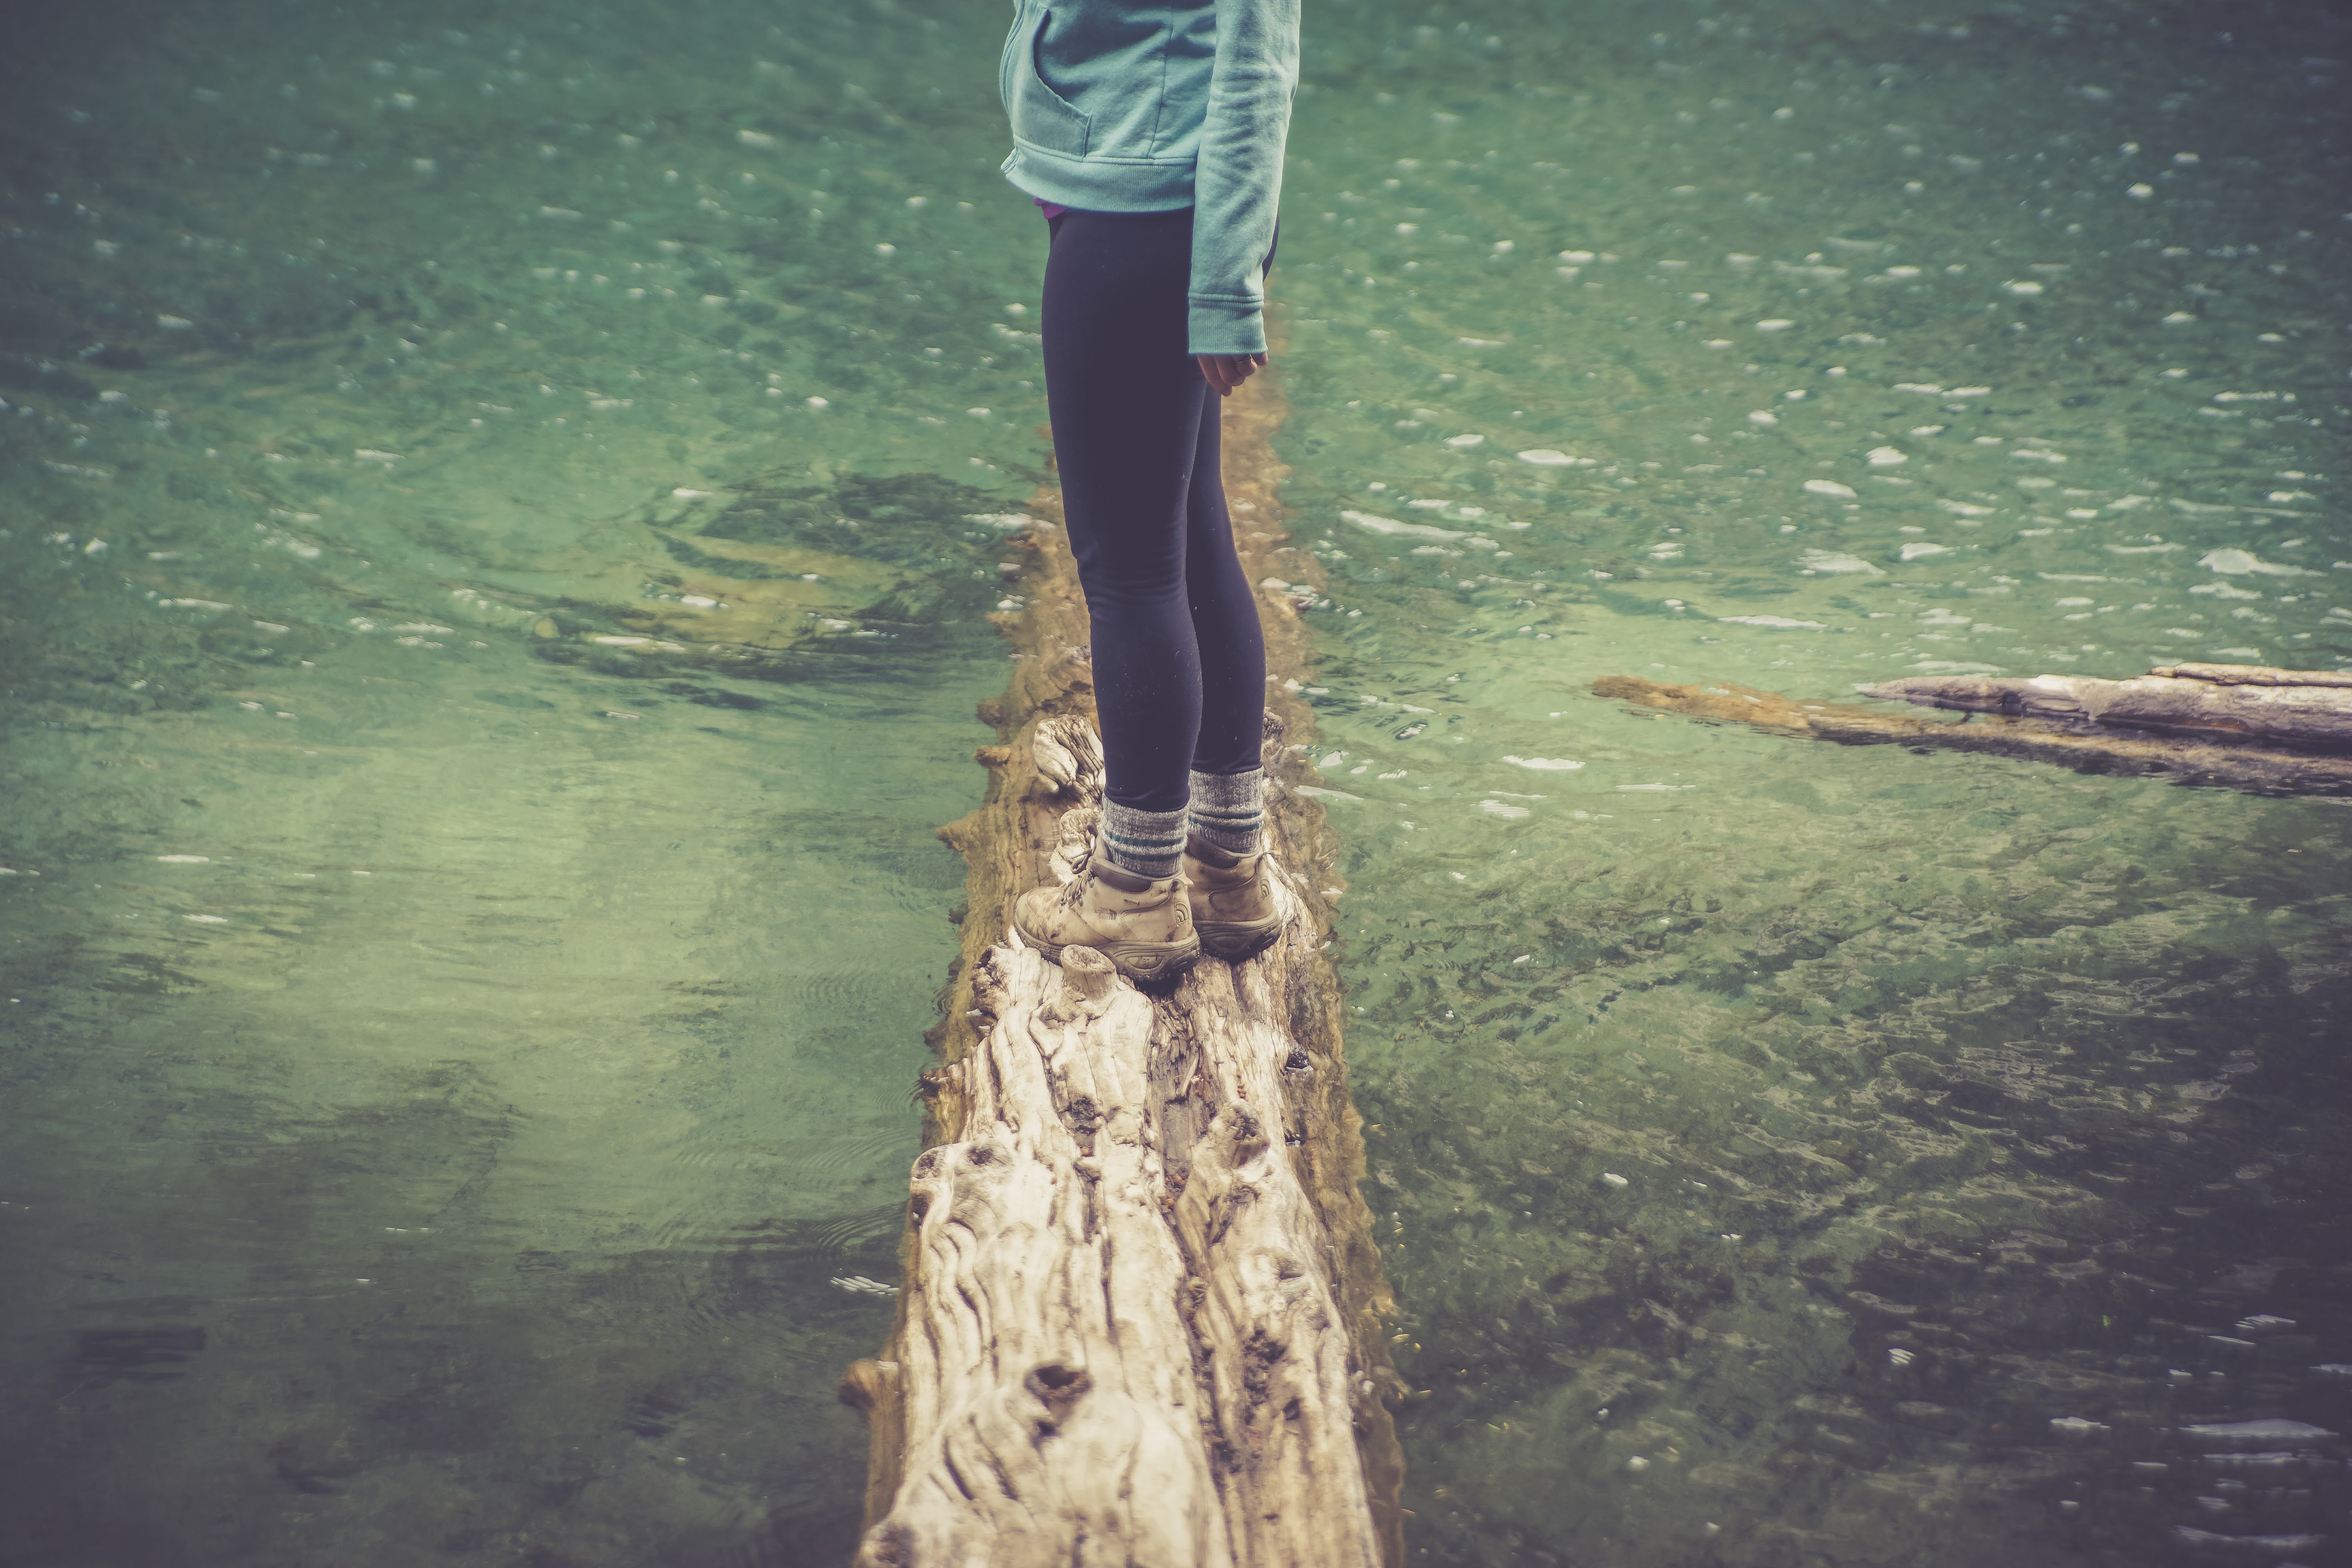
sea, tree, water, nature, person, wood, sunlight, lake, river, standing, green, reflection, outdoors